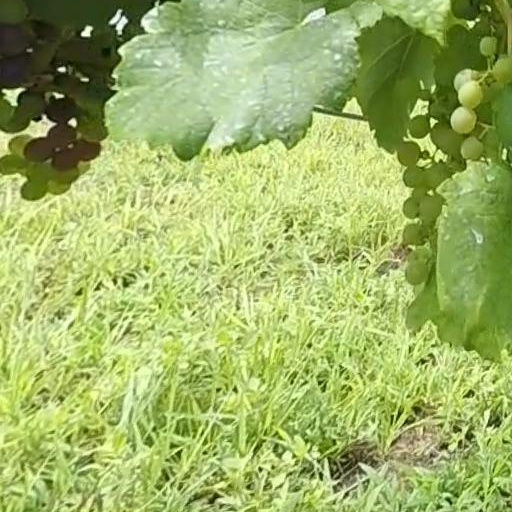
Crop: grape